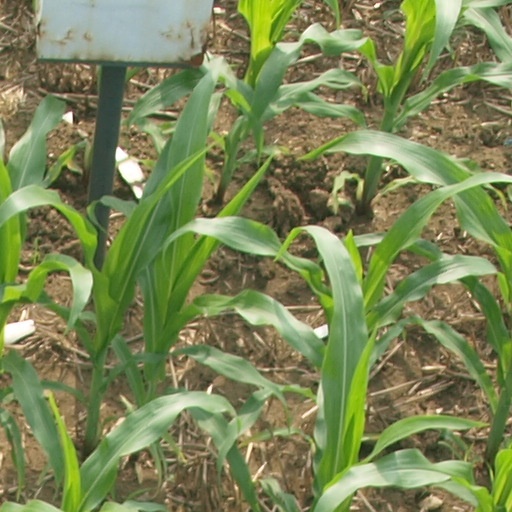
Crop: maize; corn